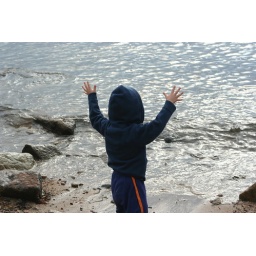
throwing rocks in the ocean